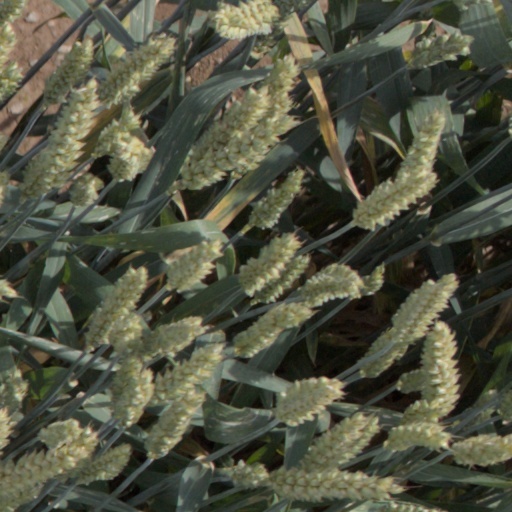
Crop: wheat